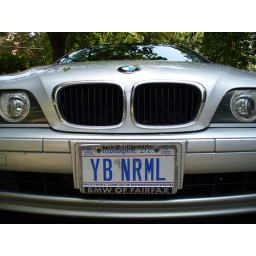
License plate spotted in Washington, DC